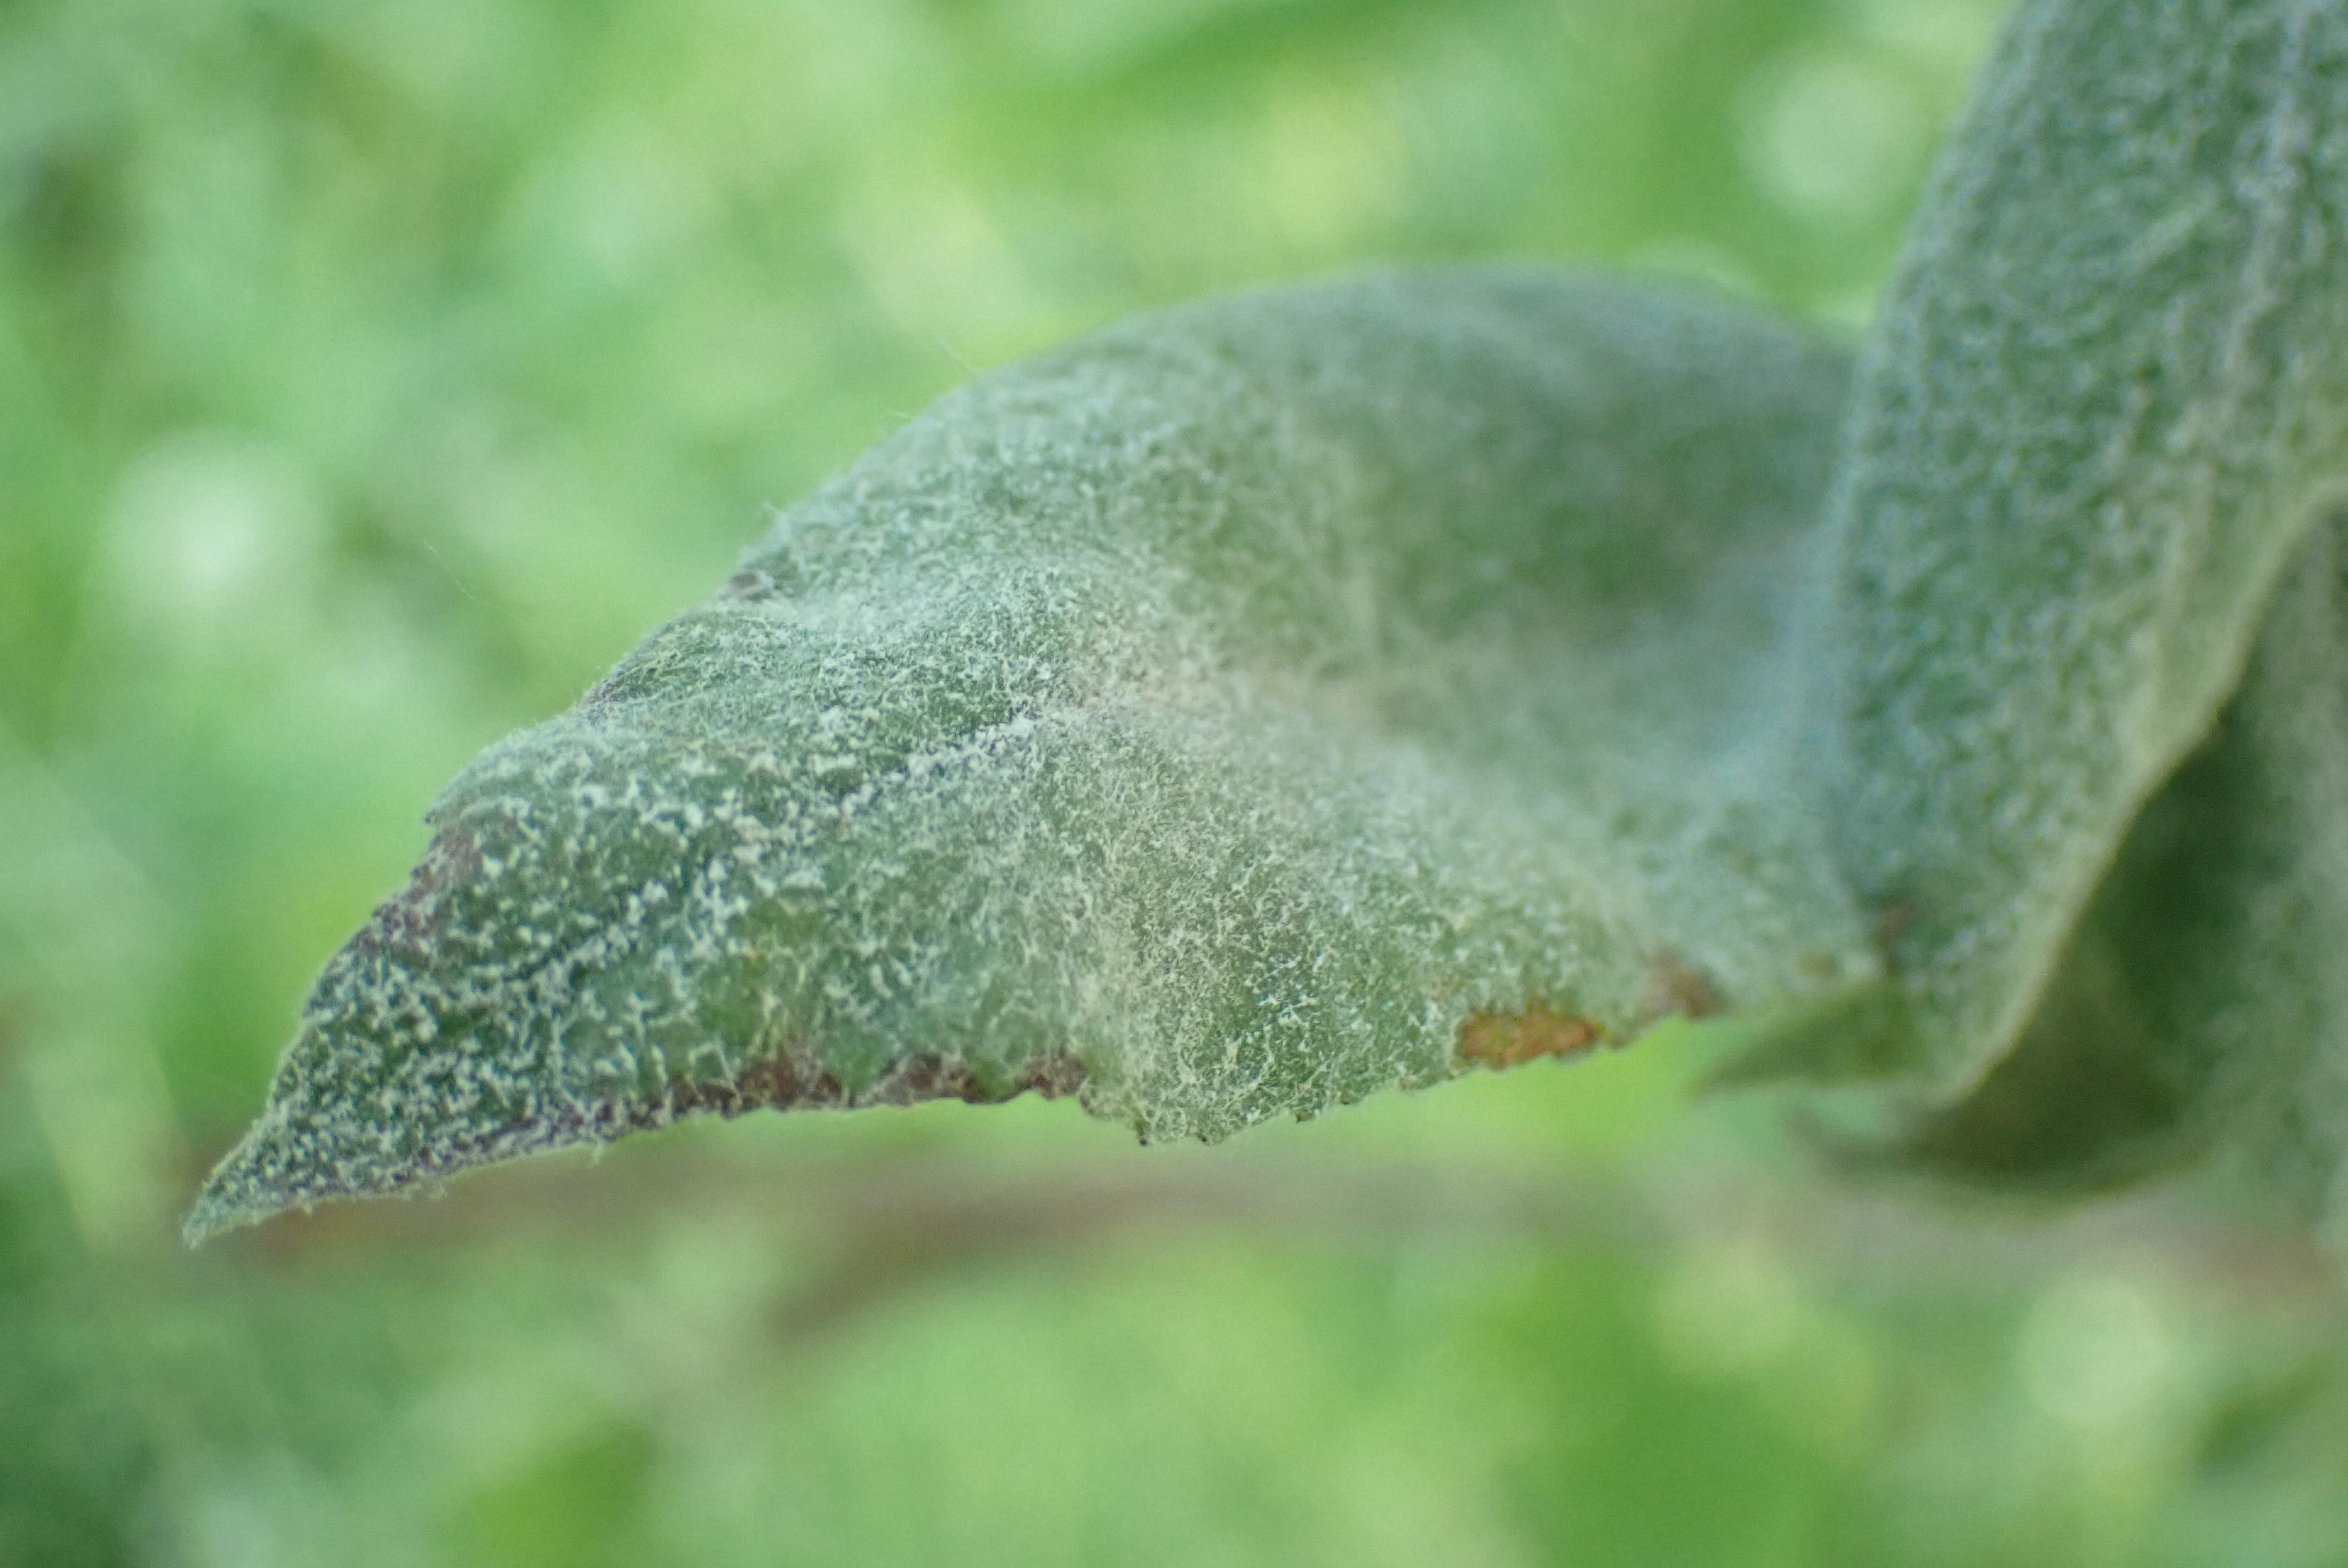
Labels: powdery_mildew